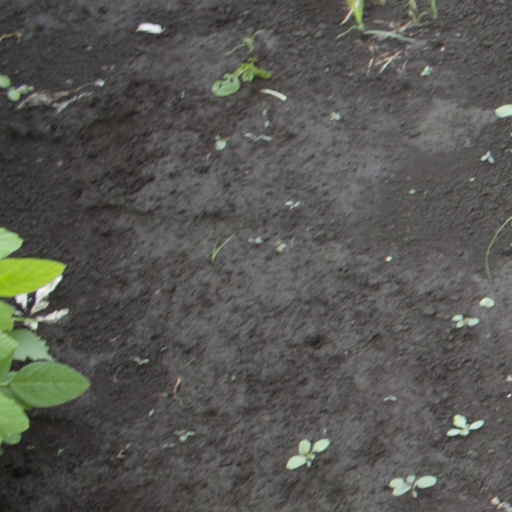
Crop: soybean